4th Pennsylvania Reserve Regiment

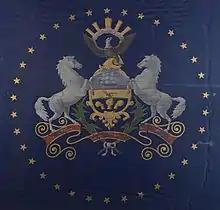
Pennsylvania flag, 1863

The 4th Pennsylvania Reserve Regiment, also known as the 33rd Pennsylvania Volunteer Infantry Regiment, was an infantry regiment that served in the Union Army during the American Civil War. It was a part of the famed Pennsylvania Reserves in the Army of the Potomac for much of the early part of the war and served in the Eastern Theater in several important battles, including Antietam and Fredericksburg.